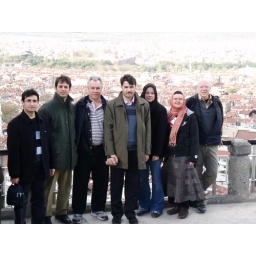
We are standing near the tomb of Osam Gazi on the top of a mountain overlooking Bursa.